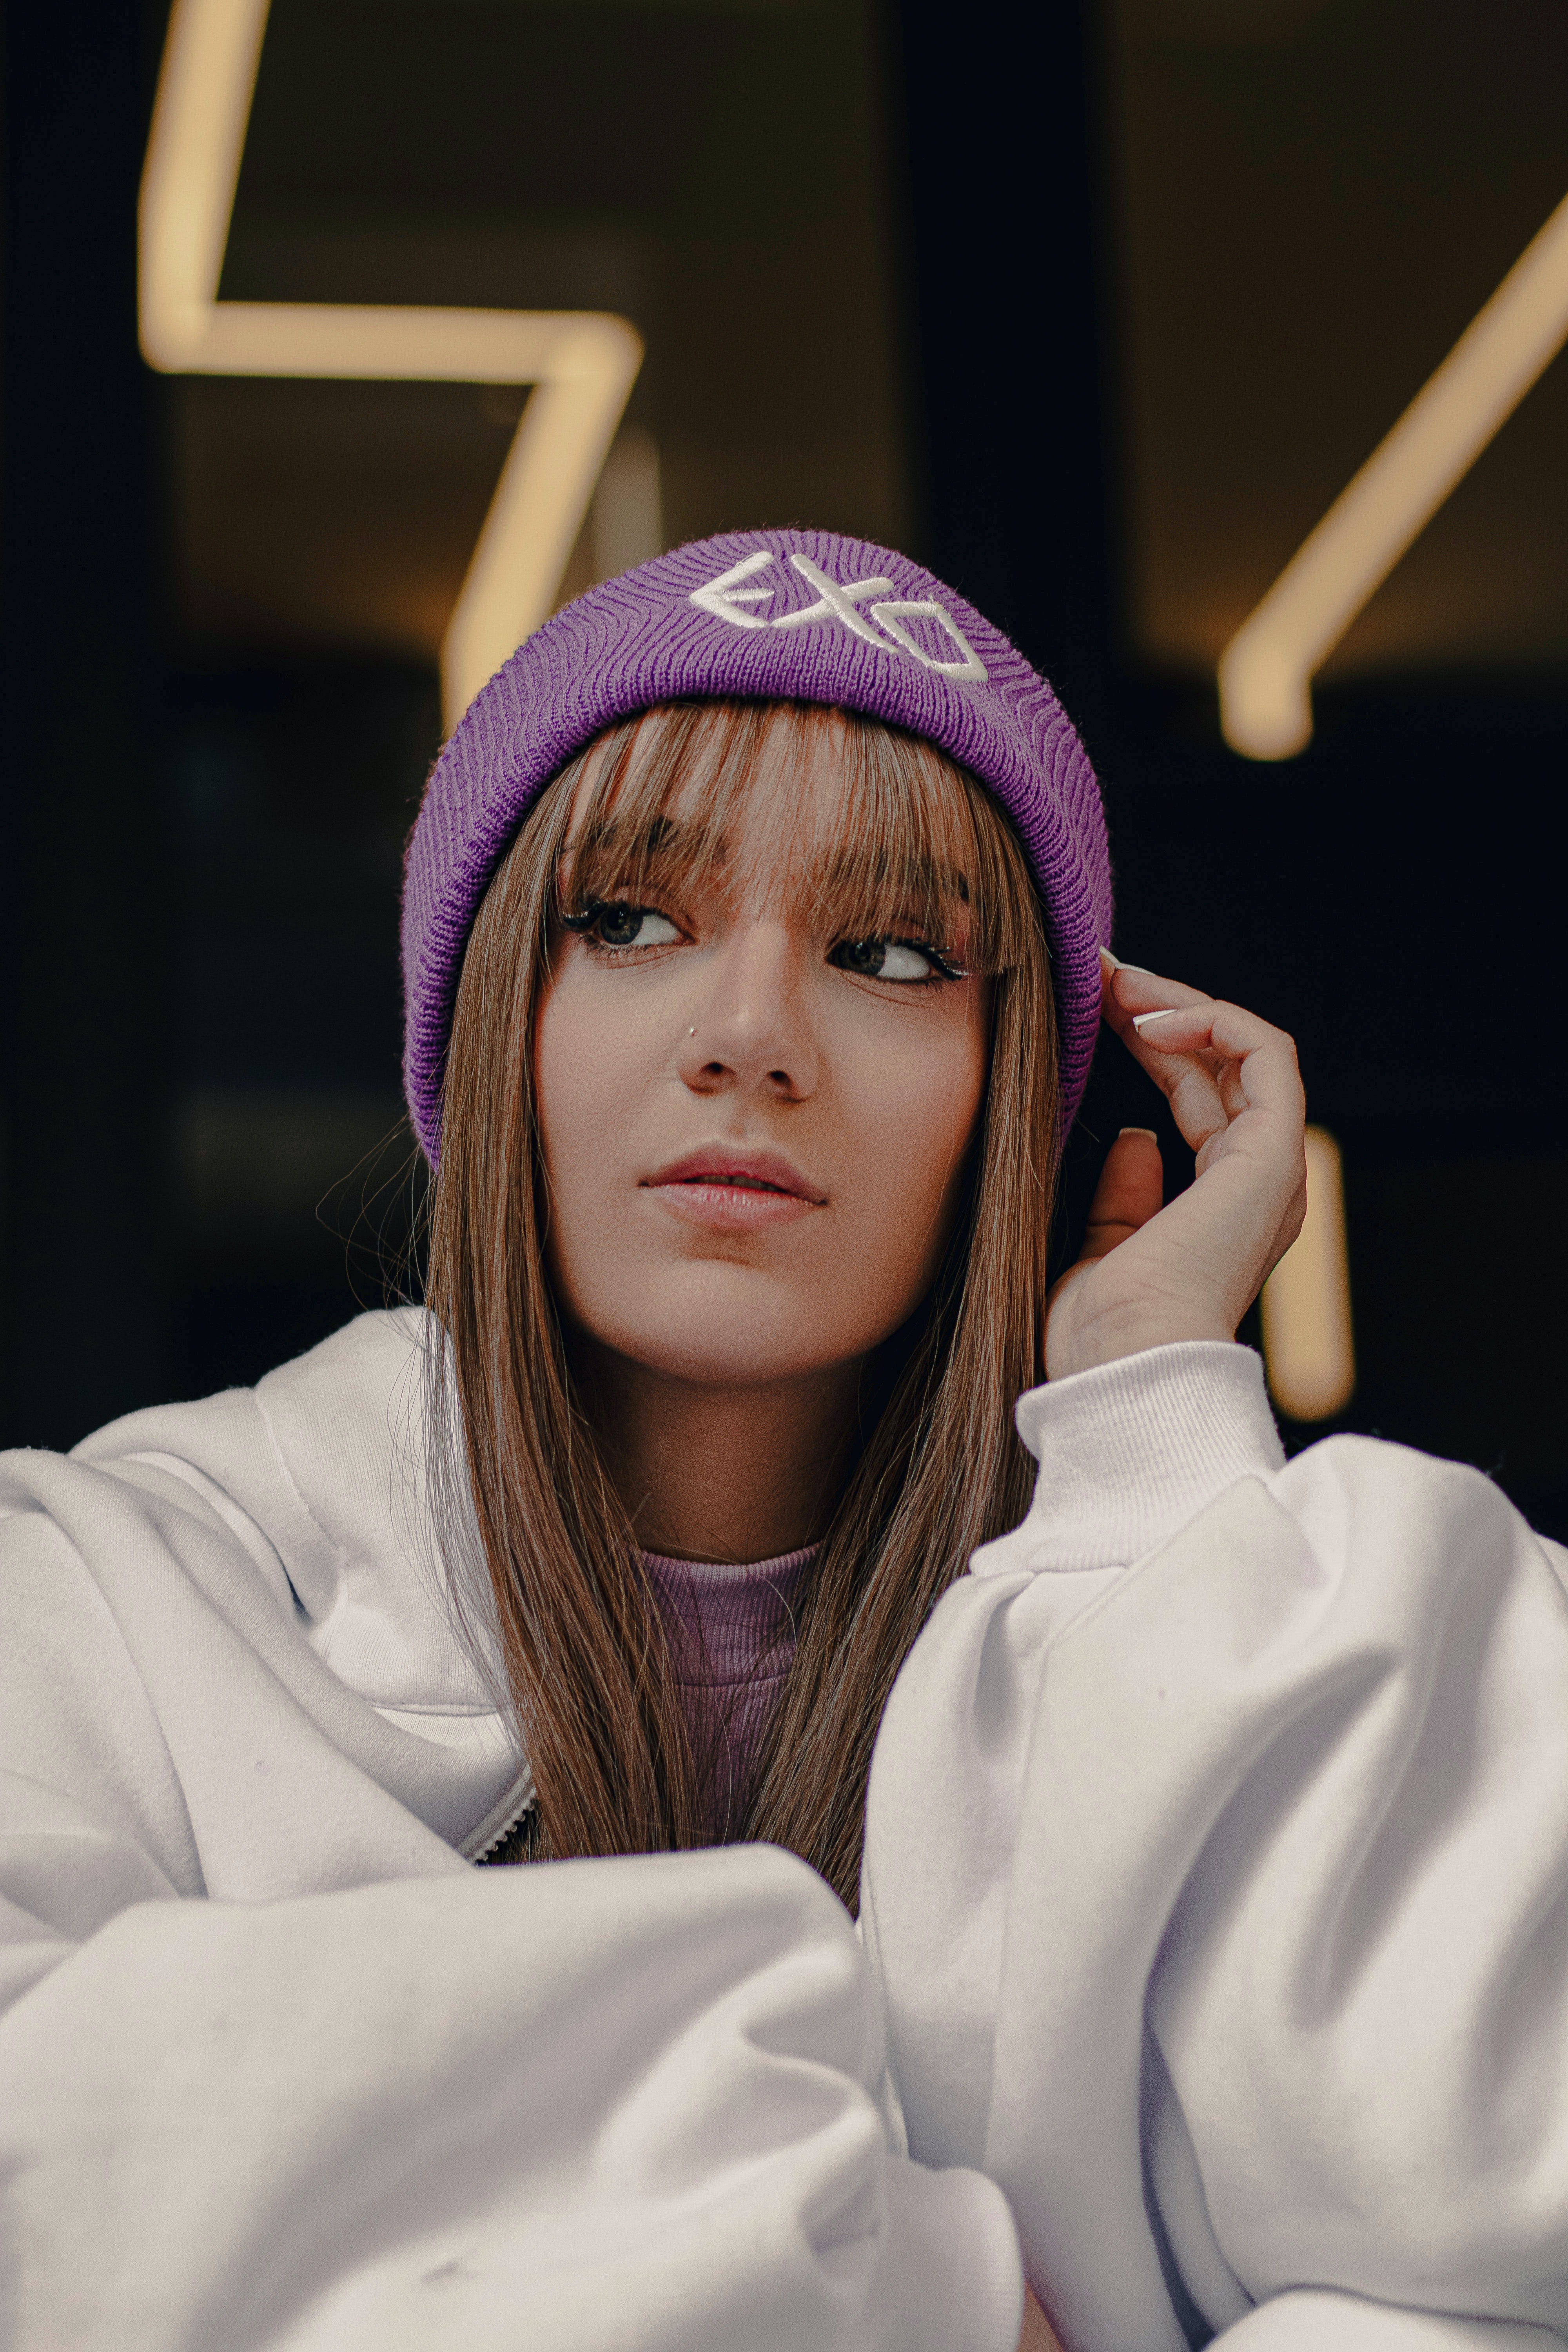
woman, beauty, face, lip, eye, eyelash, purple, sleeve, street fashion, flash photography, cap, jacket, long hair, event, magenta, fun, fashion accessory, fur, hoodie, winter, portrait photography, costume, child, hood, tradition, glove